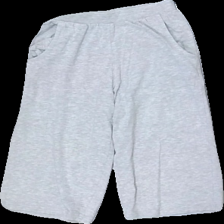
View: front
Type: Shorts
Category: Children
Brand: Not in the list
Colors: Grey
Material: ?
Cut: Regular
Season: All
Price range: <50
Recommended usage: Reuse
Description: shorts
Comment: material går ej att läsa